White Pine County, Nevada

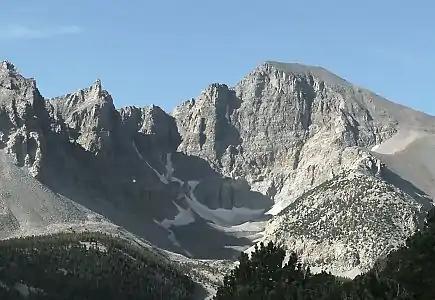
Wheeler Peak, elevation , in Great Basin National Park.

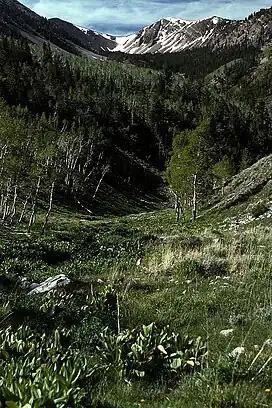
Timber Creek in the Schell Creek Range

White Pine County is a largely rural, mountain county along the central eastern boundary of the U.S. state of Nevada. As of the 2020 census, the population was 9,080. Its county seat is Ely. The name "(Rocky Mountain) white pine" is an old name for the limber pine ("Pinus flexilis"), a common tree in the county's mountains. The county boasts dark skies, clean air and millions of acres of unspoiled public land. It is the home of Great Basin National Park, one of America's most remote and least visited national parks. It is also home to no less than 14 federally designated wilderness areas, offering an abundance of terrain available to explore for hikers, backpackers, skiers, hunters and anglers. The Ely Shoshone Indian Reservation is located in the county, on the south side of the City of Ely. The reservation has a land area of and a 2000 census official resident population of 133 people.